History of the Ryukyu Islands

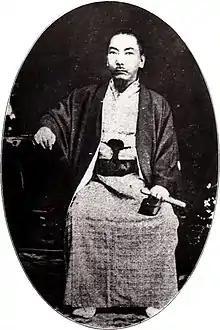
The last King Shō Tai

In 1879, Japan declared its intention to annex the Ryukyu Kingdom. China protested and asked former U.S. President Ulysses Grant, then on a diplomatic tour of Asia, to intercede. One option considered involved Japan annexing the islands from Amami Island north, China annexing the Miyako and Yaeyama islands, and the central islands remaining an independent Ryukyu Kingdom. When the negotiation eventually failed, Japan annexed the entire Ryukyu archipelago. Thus, the Ryukyu "han" was abolished and replaced by Okinawa Prefecture by the Meiji government. The monarchy in Shuri was abolished and the deposed king Shō Tai (1843–1901) was forced to relocate to Tokyo. In compensation, he was made a marquis in the Meiji system of peerage.